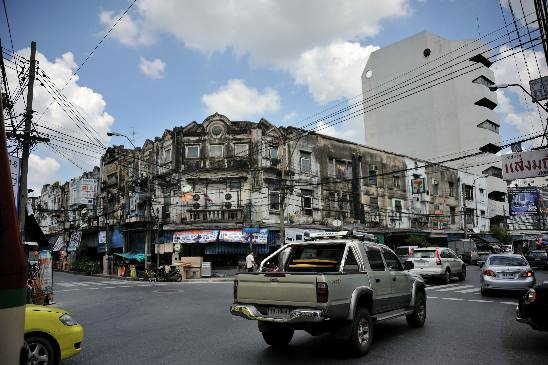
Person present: No